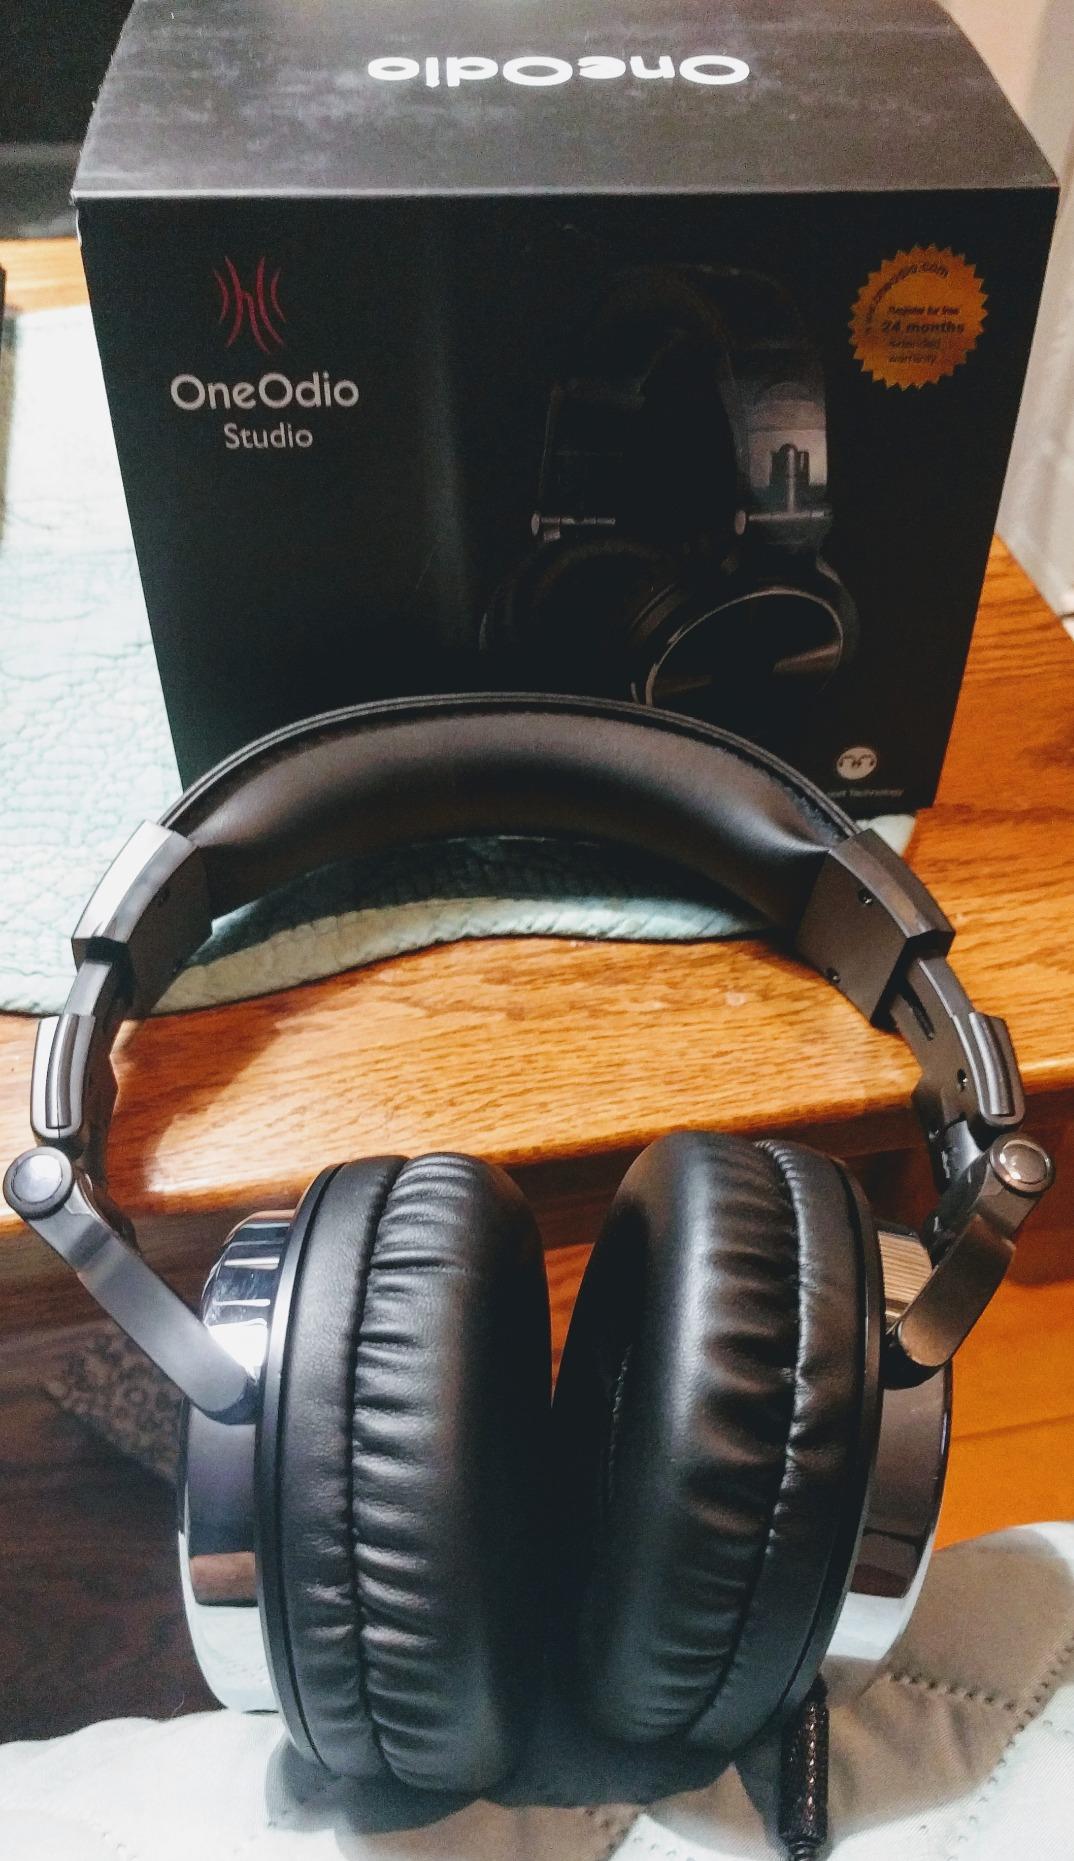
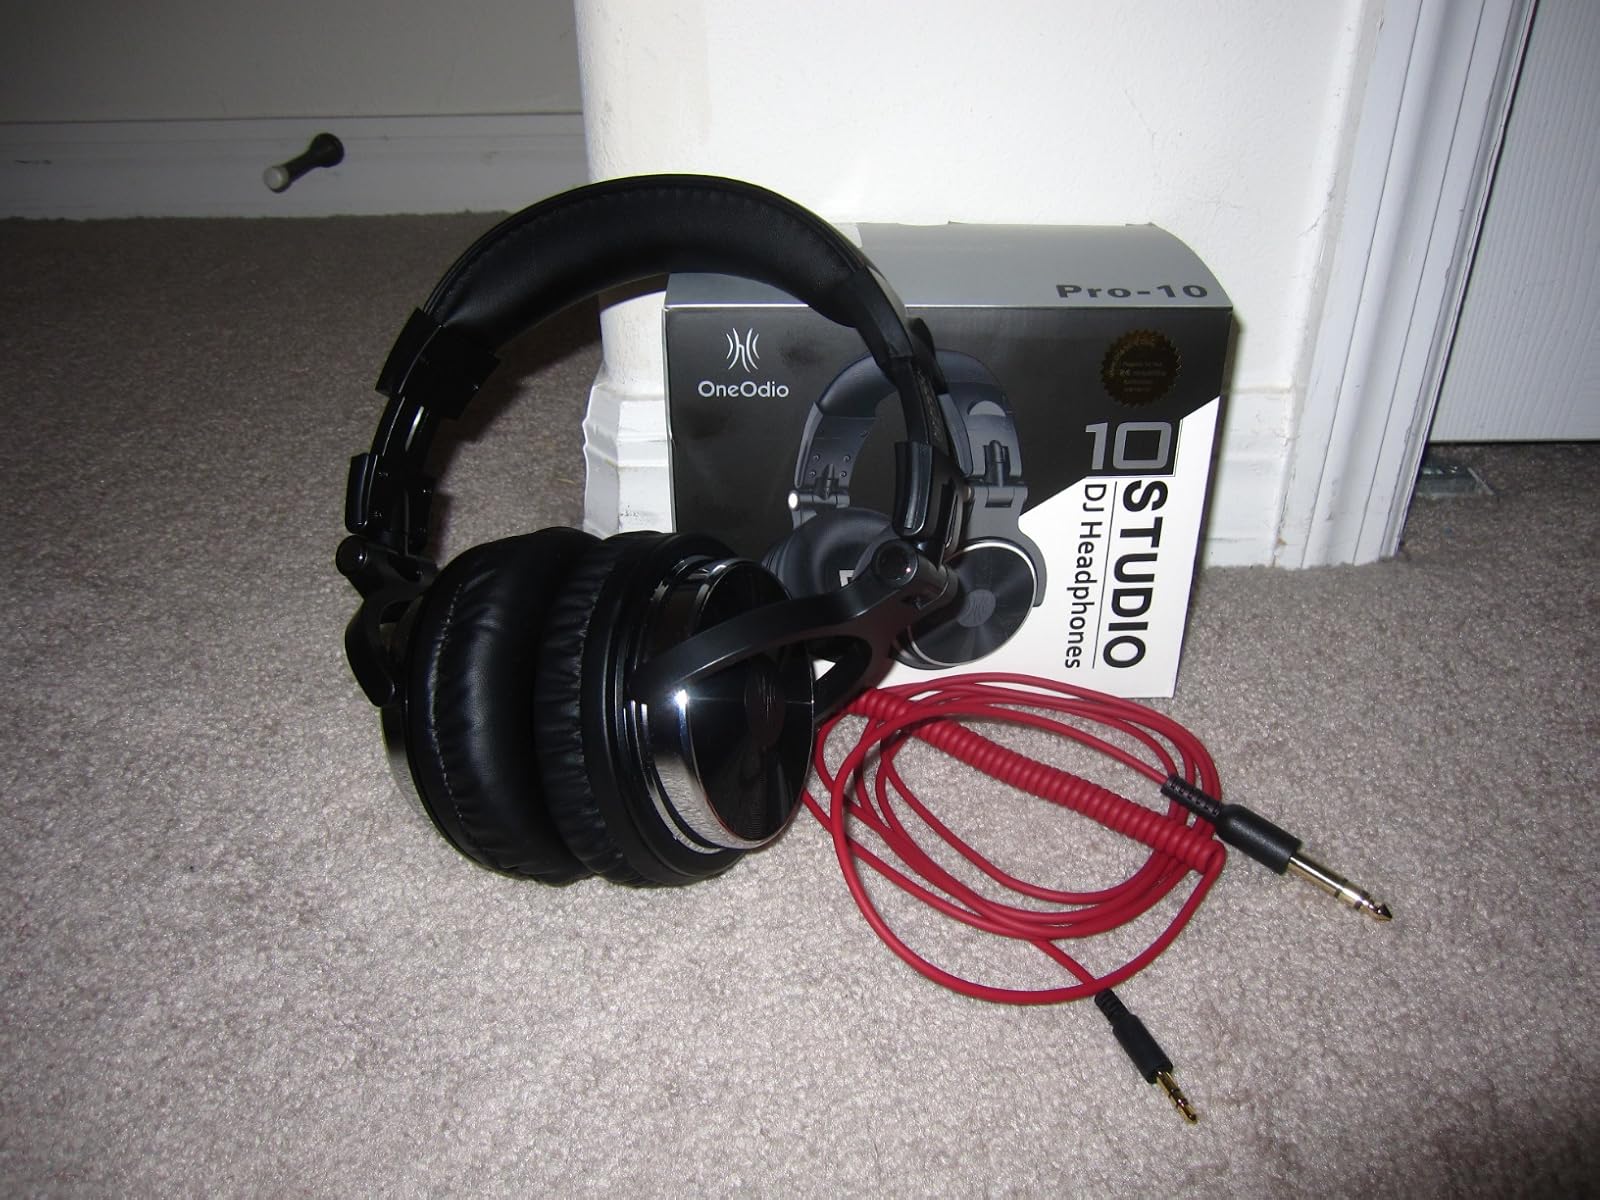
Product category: headphones
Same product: yes